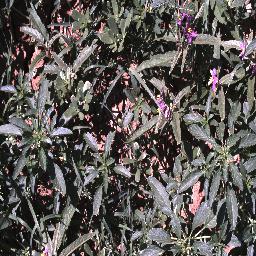
Label: negative